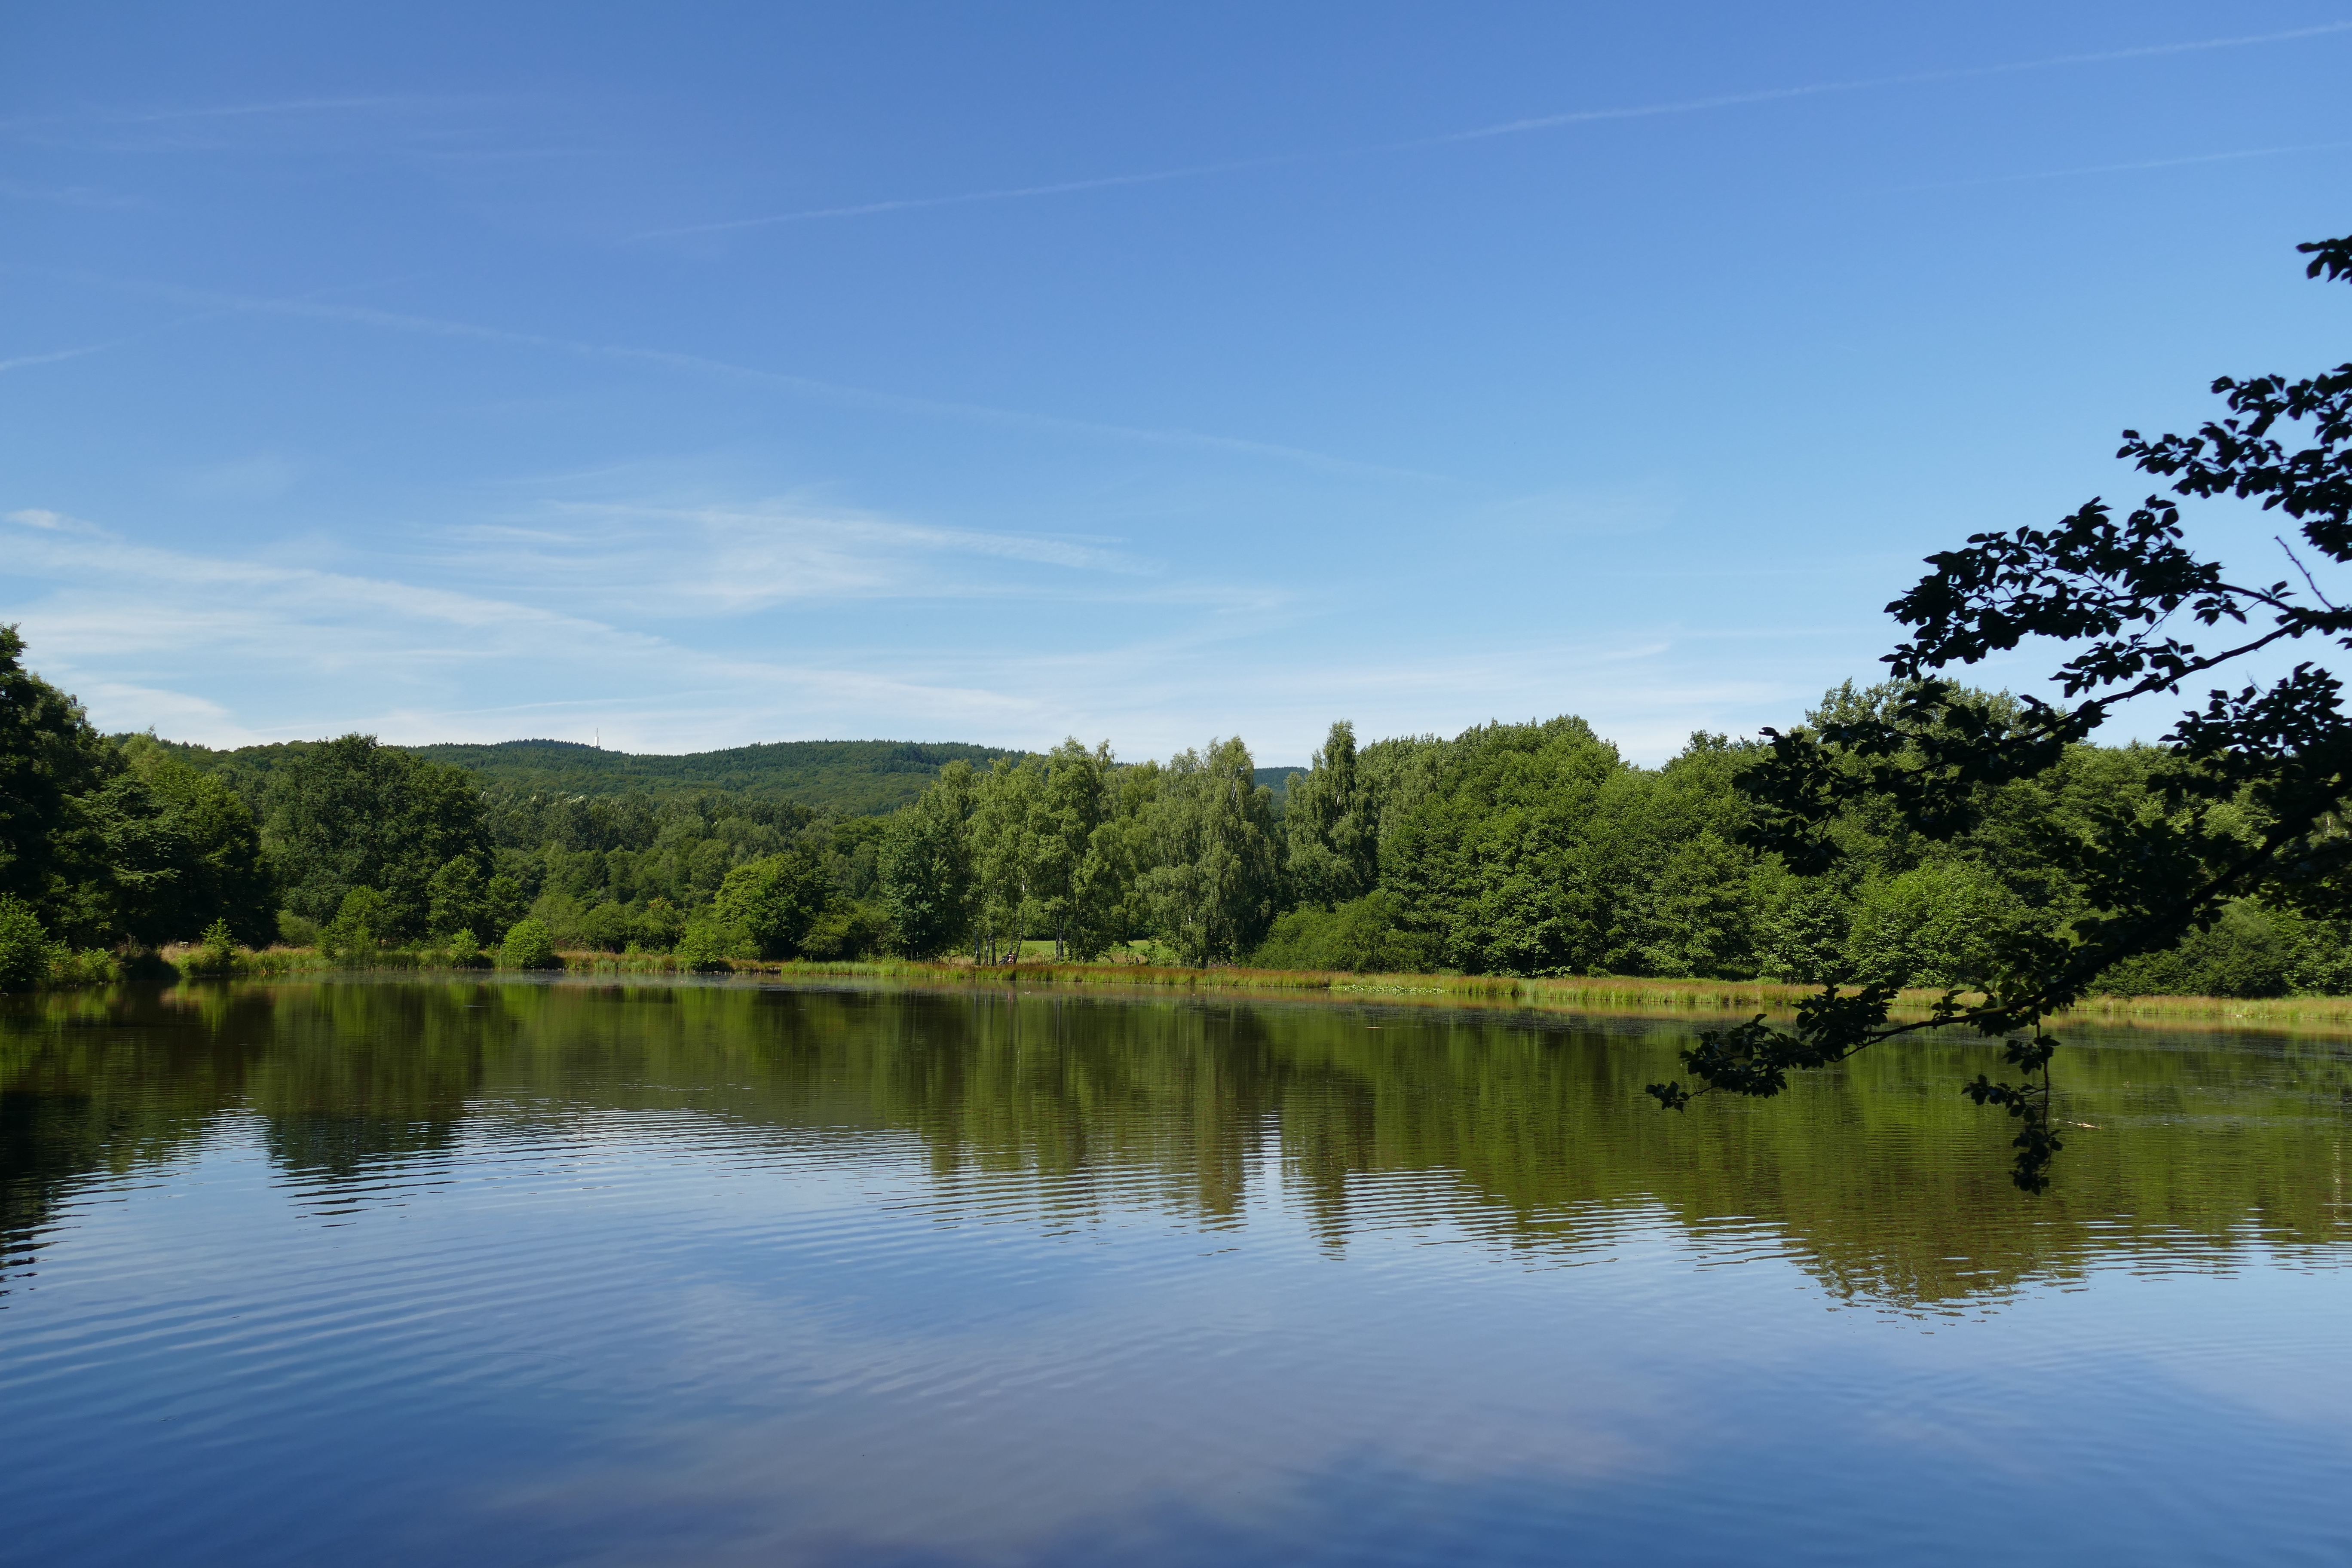
landscape, tree, water, nature, wilderness, sky, lake, river, pond, idyllic, reflection, romantic, blue, reservoir, body of water, wetland, ponds, loch, ecosystem, biotope, bad sachsa, fried forest